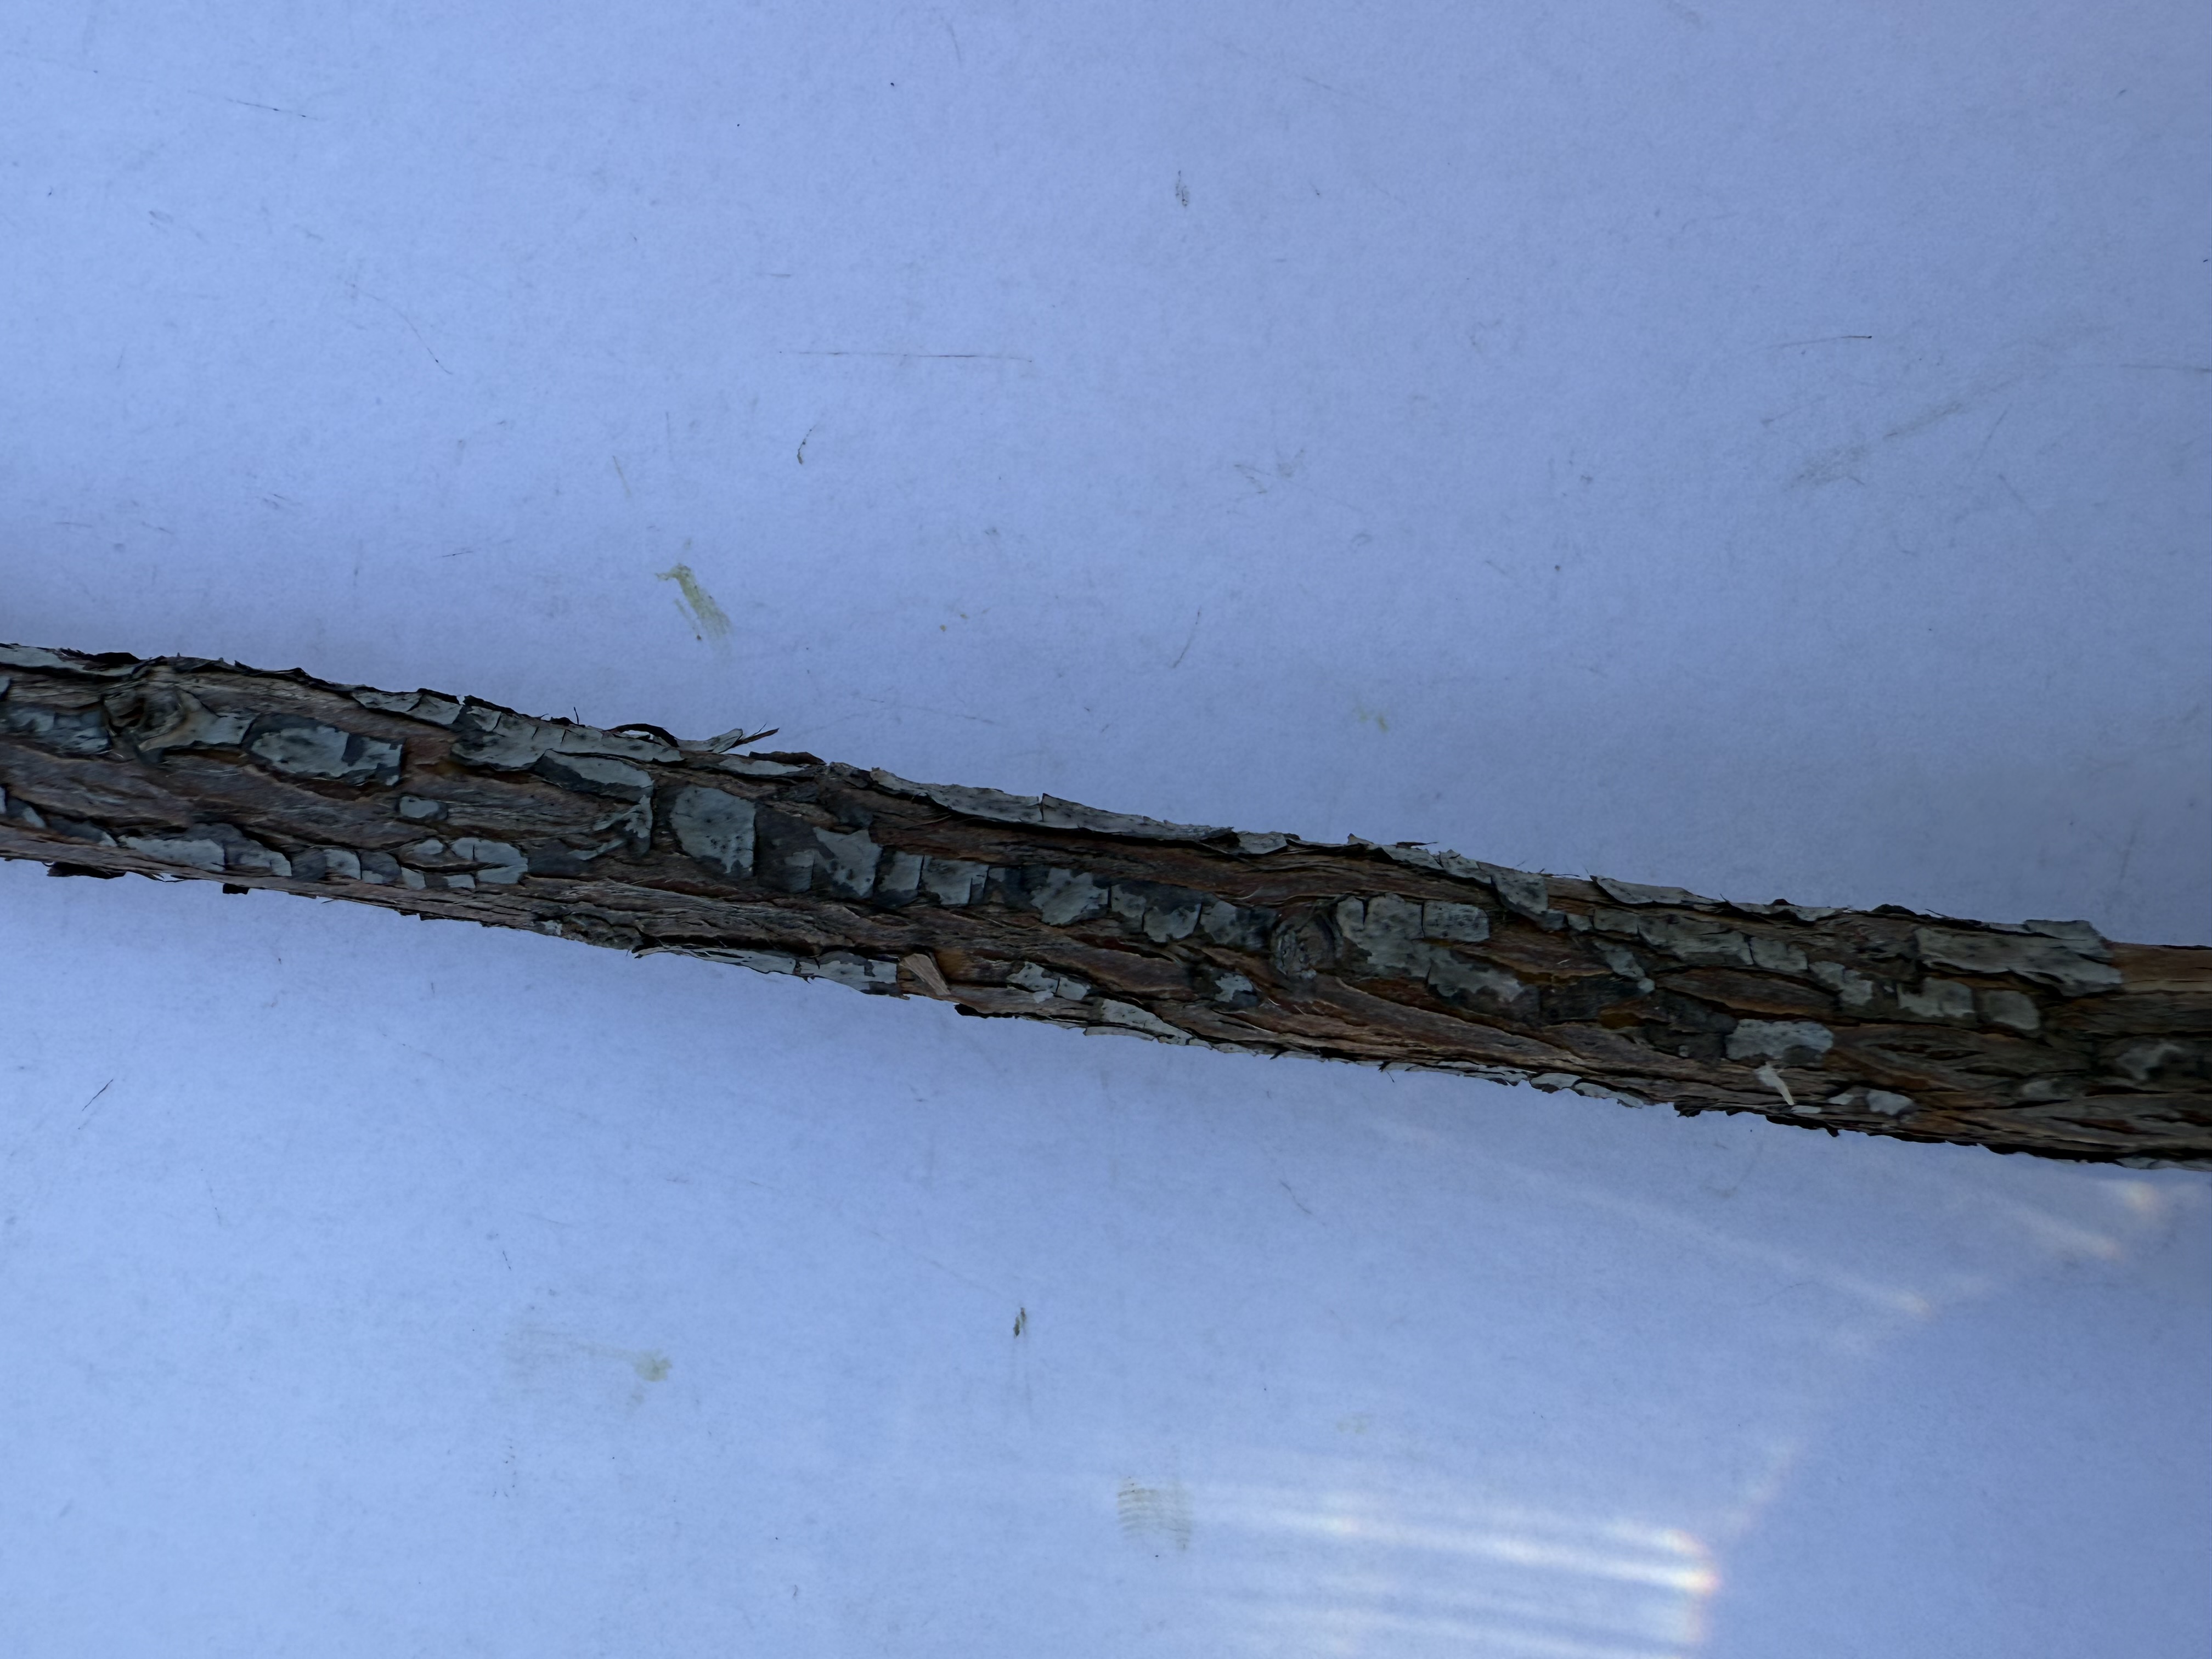
Variety: Wild Strawberry